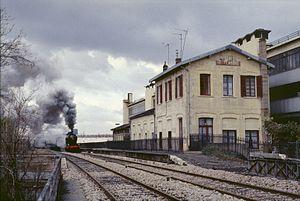
Passage d'un train en gare du pont de Flandre sur la Petite Ceinture de Paris dans le 19e arrondissement le 10 décembre 1983.